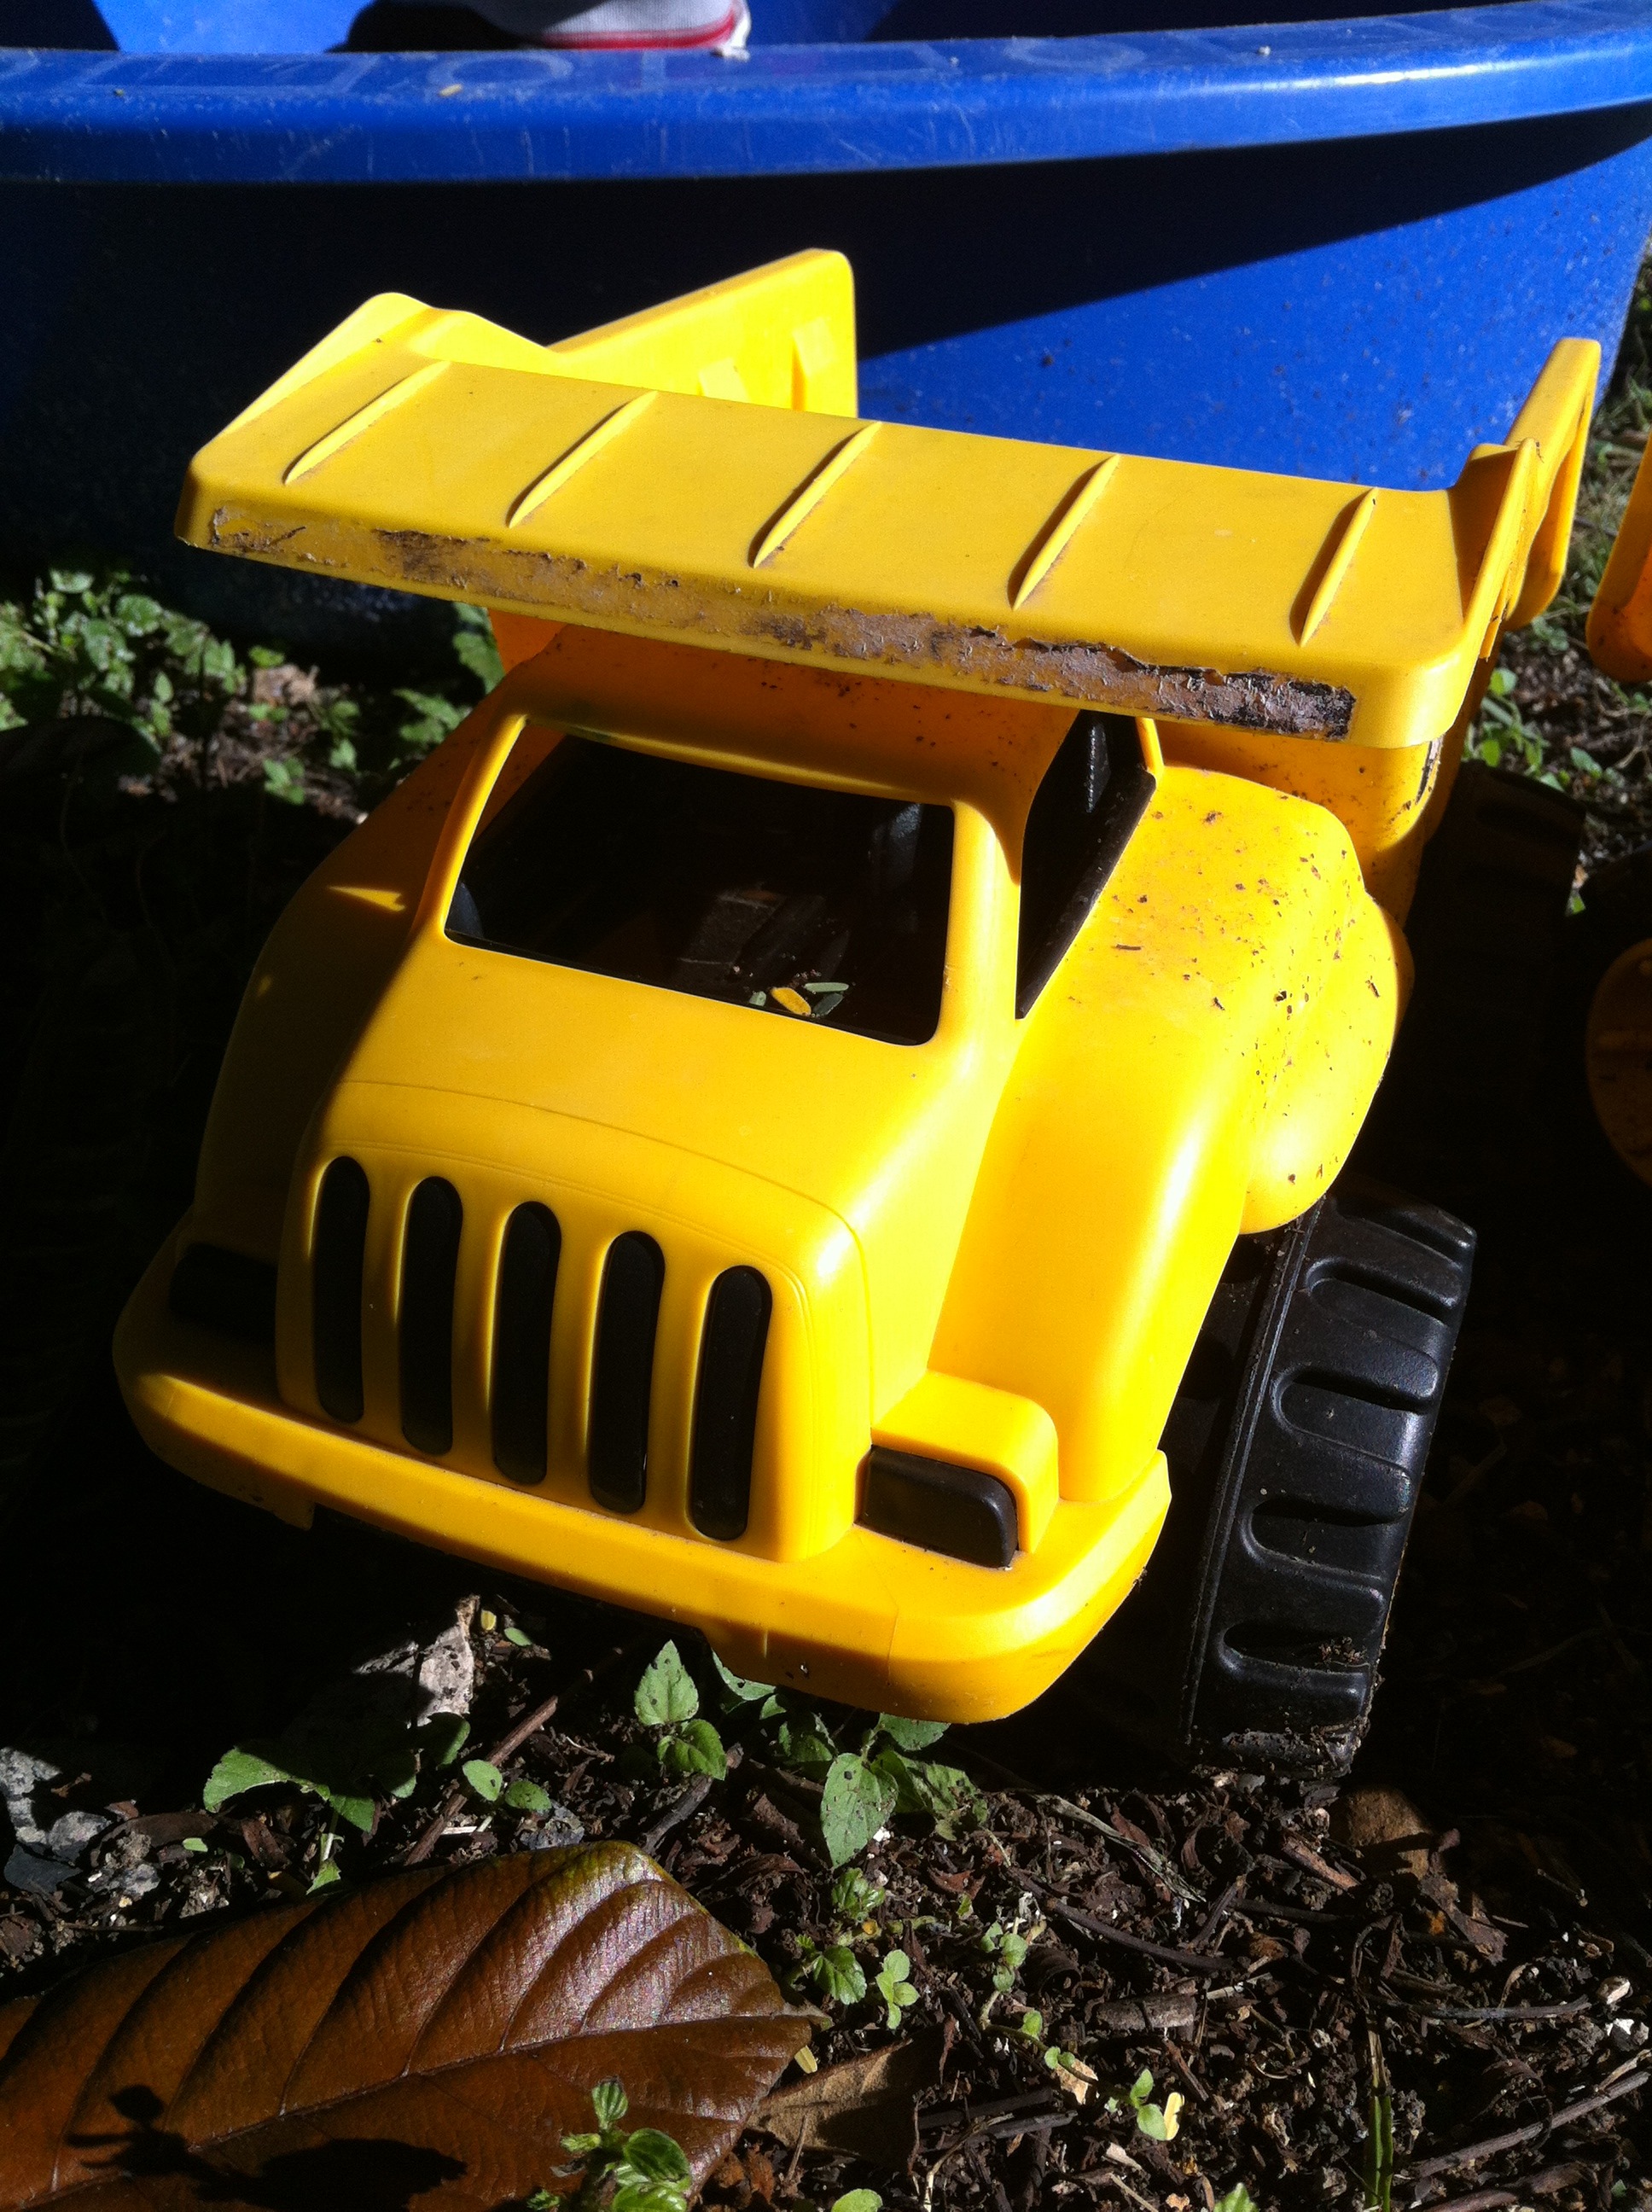
car, jeep, truck, vehicle, yellow, garden, toy, sports car, bumper, supercar, outside, tough, tonka, monster truck, model car, sand pit, scale model, automotive exterior, dirt track racing, earth mover